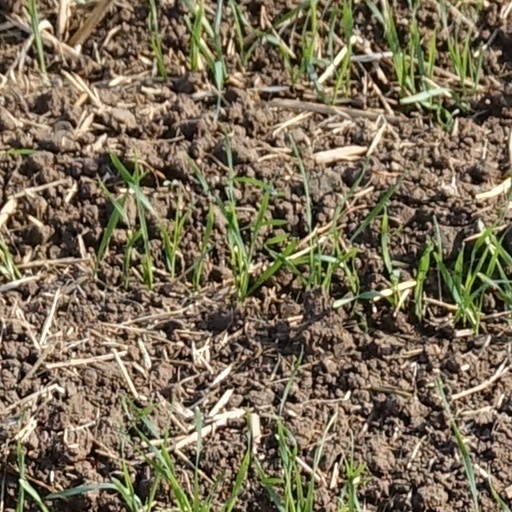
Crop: wheat